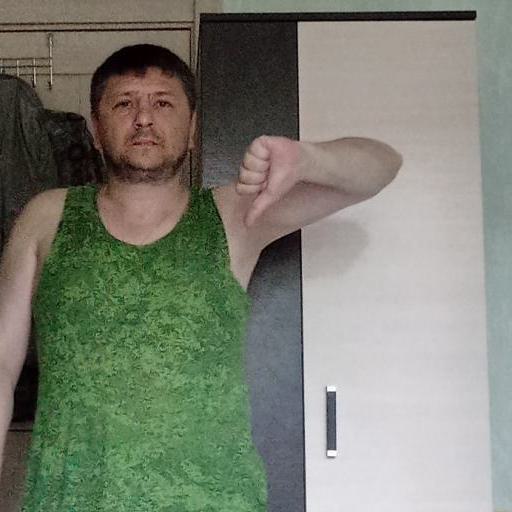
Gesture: dislike